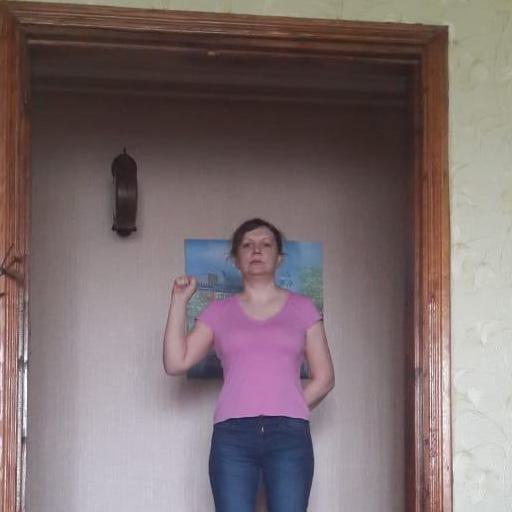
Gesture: fist